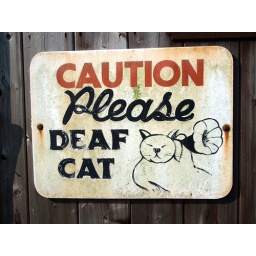
A sign spotted in Sennen Cove, Cornwall.